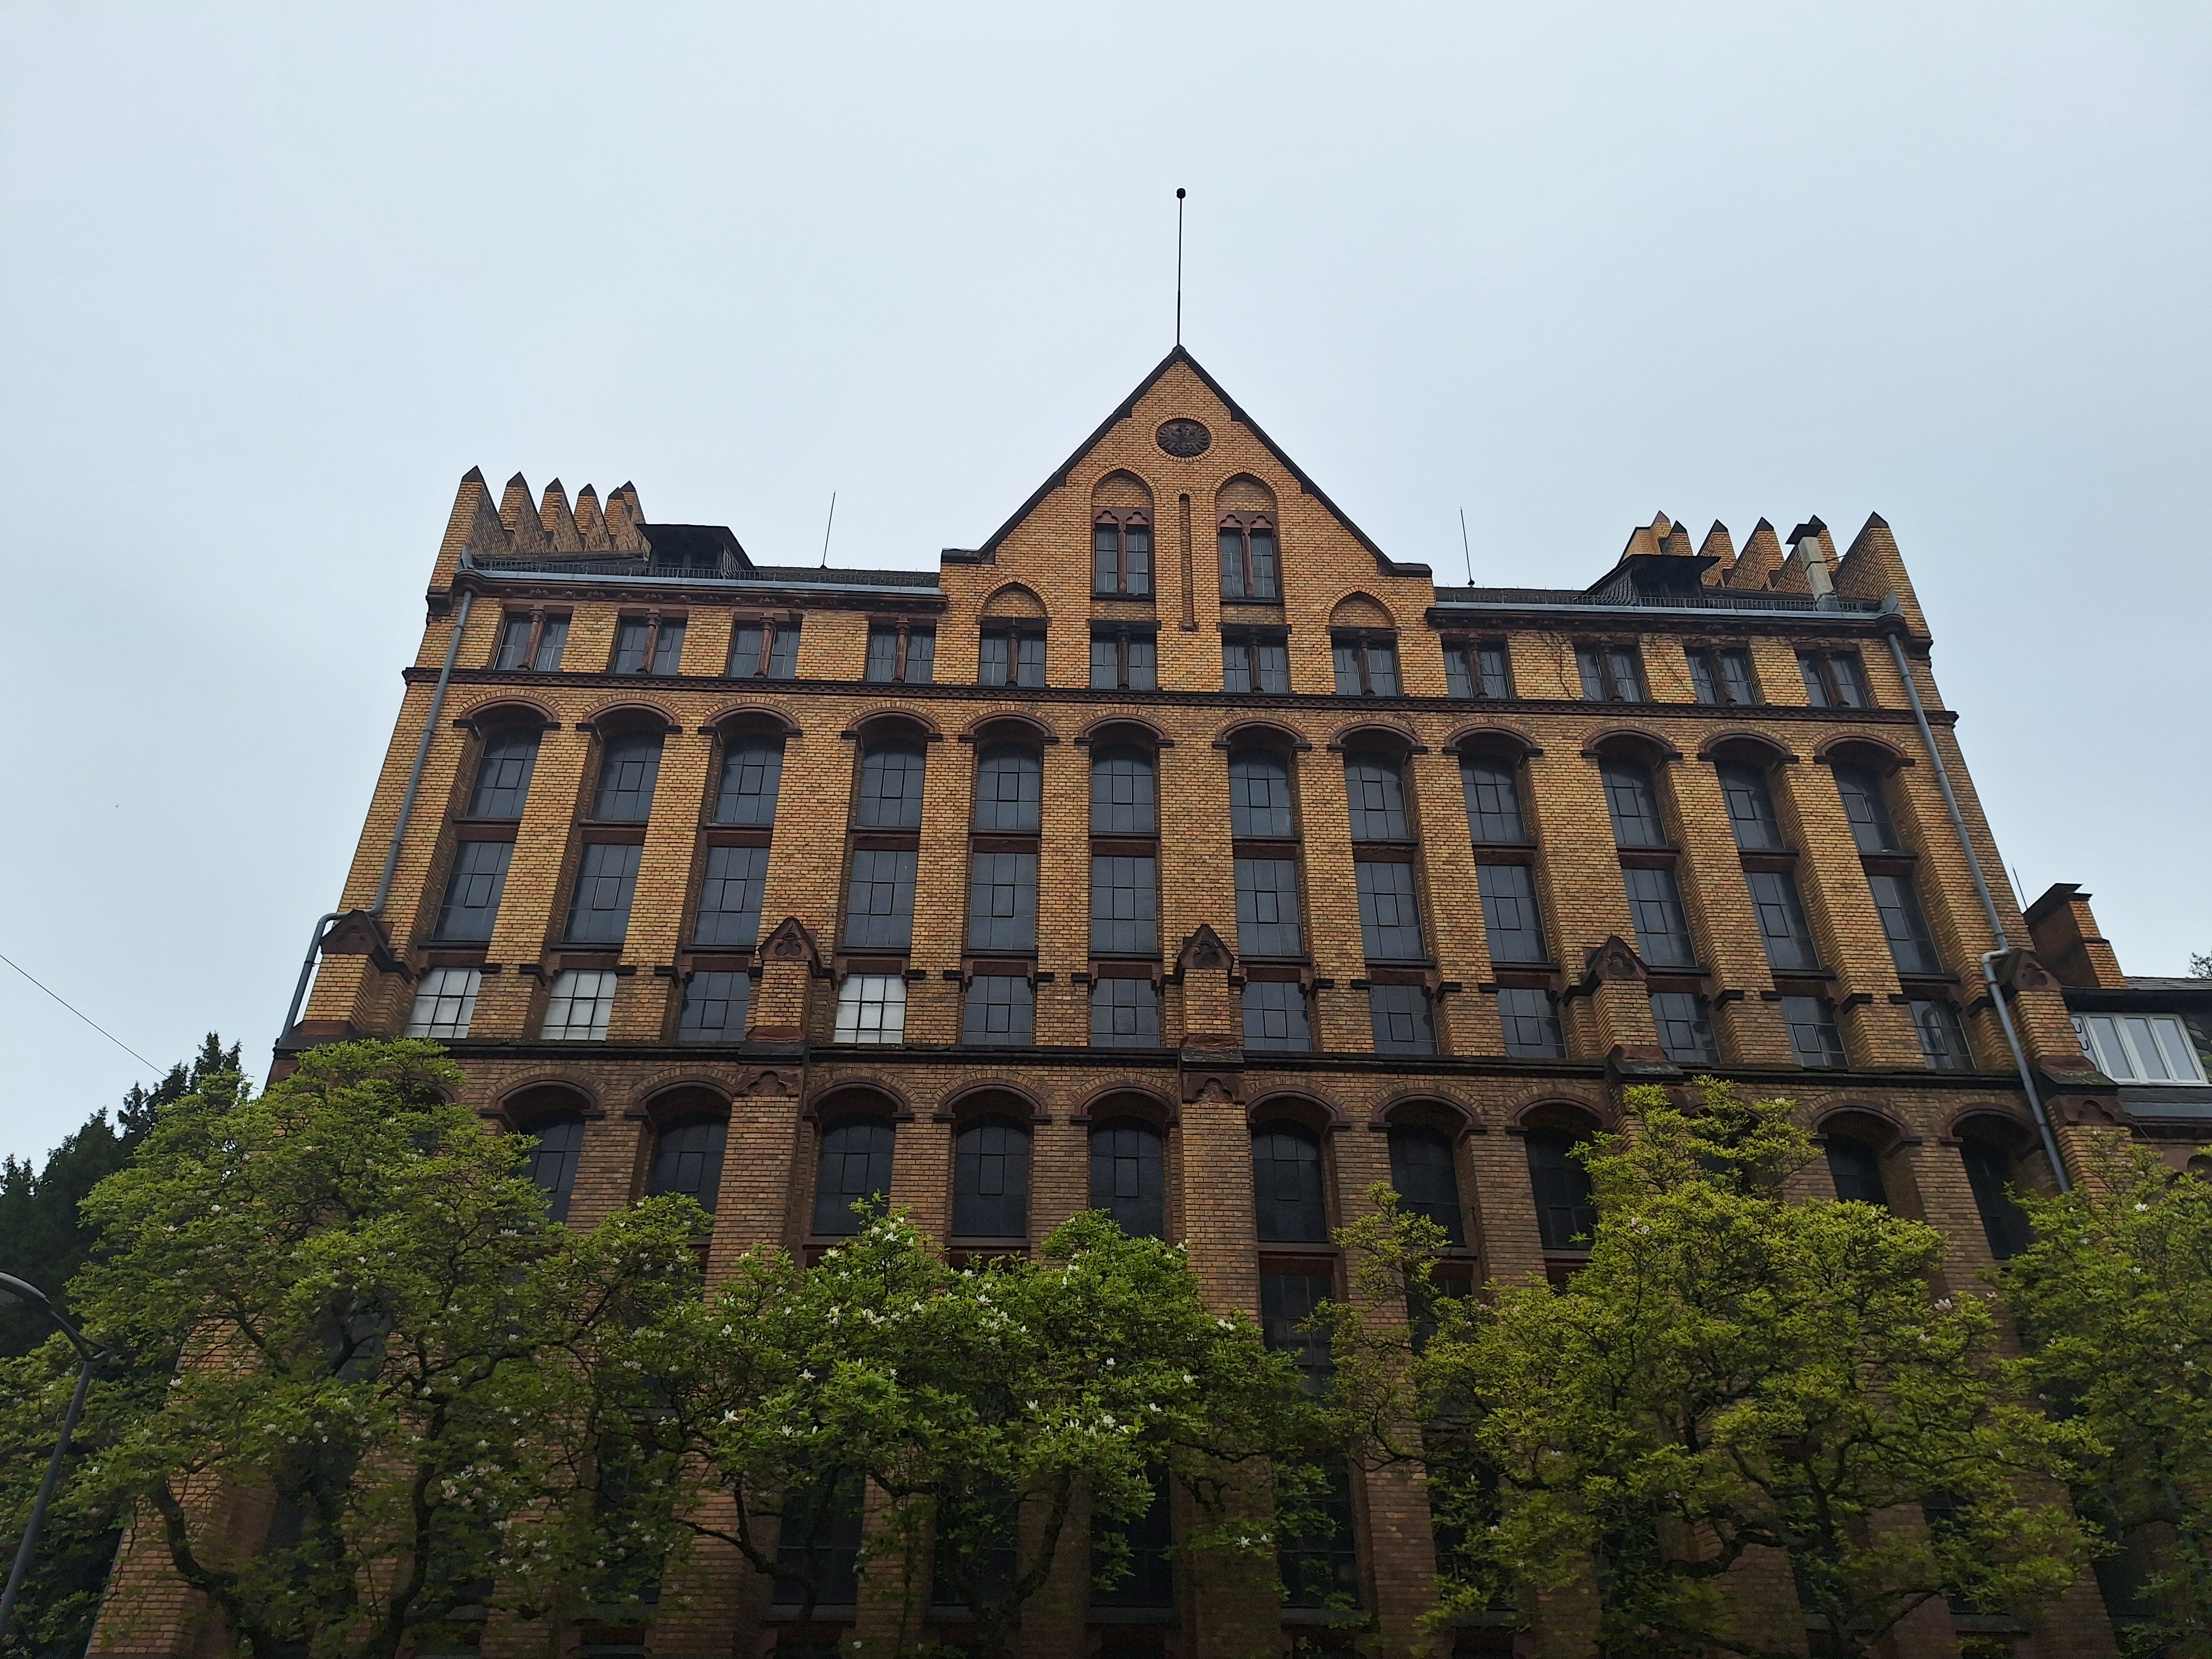
Building: Universitätsstraße 25